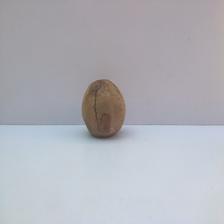
Size: Spoiled